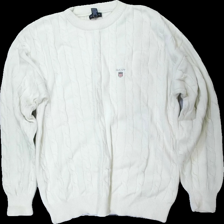
View: front
Type: Sweater
Category: Men
Brand: Gant
Colors: White
Material: 100% cotton
Pattern: Logo print
Cut: Regular
Size: L
Season: All
Damage location: middle center
Price range: 100-150
Recommended usage: Reuse
Description: vit stickad långärmad tröja med logga fram